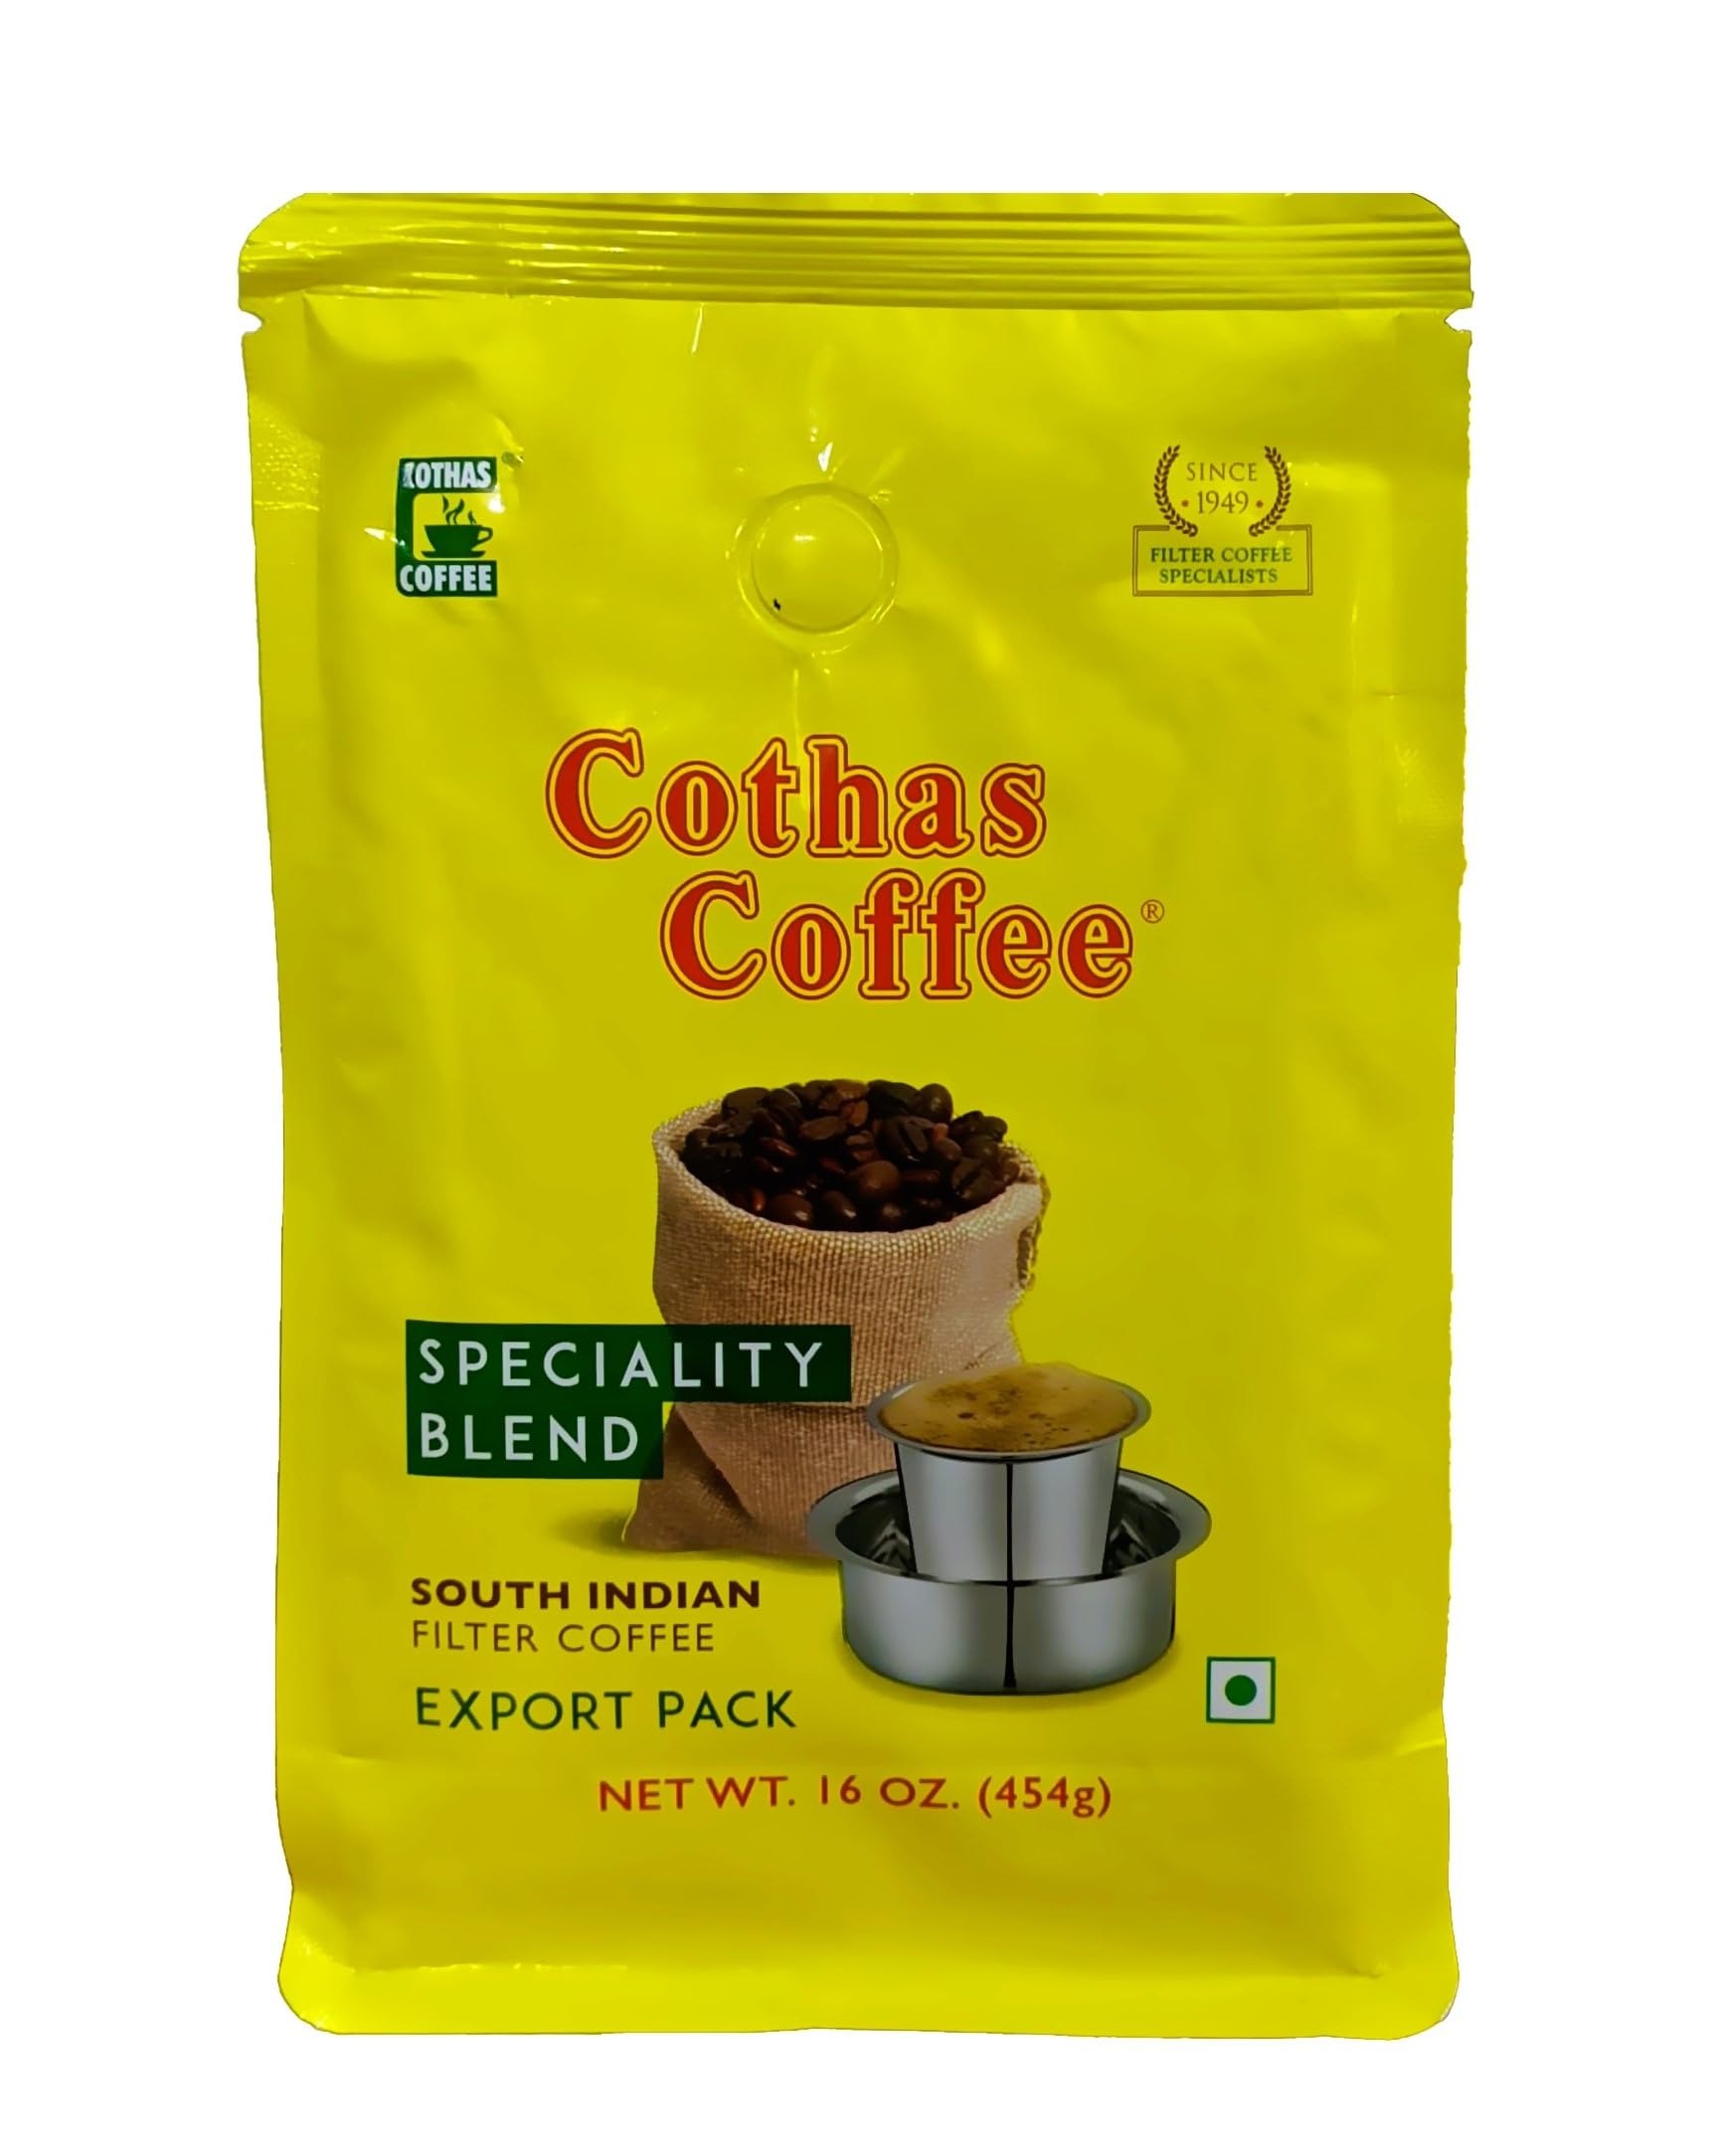
Item Name: Cothas Coffee South Indian Filter Coffee (Pack of 2) Each Pkt 1 Lbs (454 Gms)
Bullet Point 1: Cothas Coffee (South Indian Filter Coffee) (Pack of 2)
Bullet Point 2: Each Pkt 1 Lb (454 Gms) (1 Lb x 2 Pkts)
Bullet Point 3: Coffee 85% & Chicory 15%
Bullet Point 4: Authentic Indian Filter Coffee
Bullet Point 5: Speciality Blend of coffee and chicory
Bullet Point 6: Cothas is known for its filter coffee, a popular South Indian coffee drink.
Bullet Point 7: To make Cothas filter coffee, use a South Indian coffee filter, add Cothas coffee powder, add hot water, stir gently, place the plunger, pour boiling water, and then enjoy the aromatic decoction with milk and sugar to taste
Bullet Point 8: Cothas emphasizes quality, with a focus on flavor, aroma, and freshness.
Product Description: Cothas coffee has a special blend of 85% coffee and 15% chicory. Chicory is also known to kill intestinal parasites, cleanse the blood and improve liver health. And the goodness of coffee is known to all.A coffee that excels when brewed with traditional steel filters.
Value: 35.274
Unit: Ounce

Price: 19.9